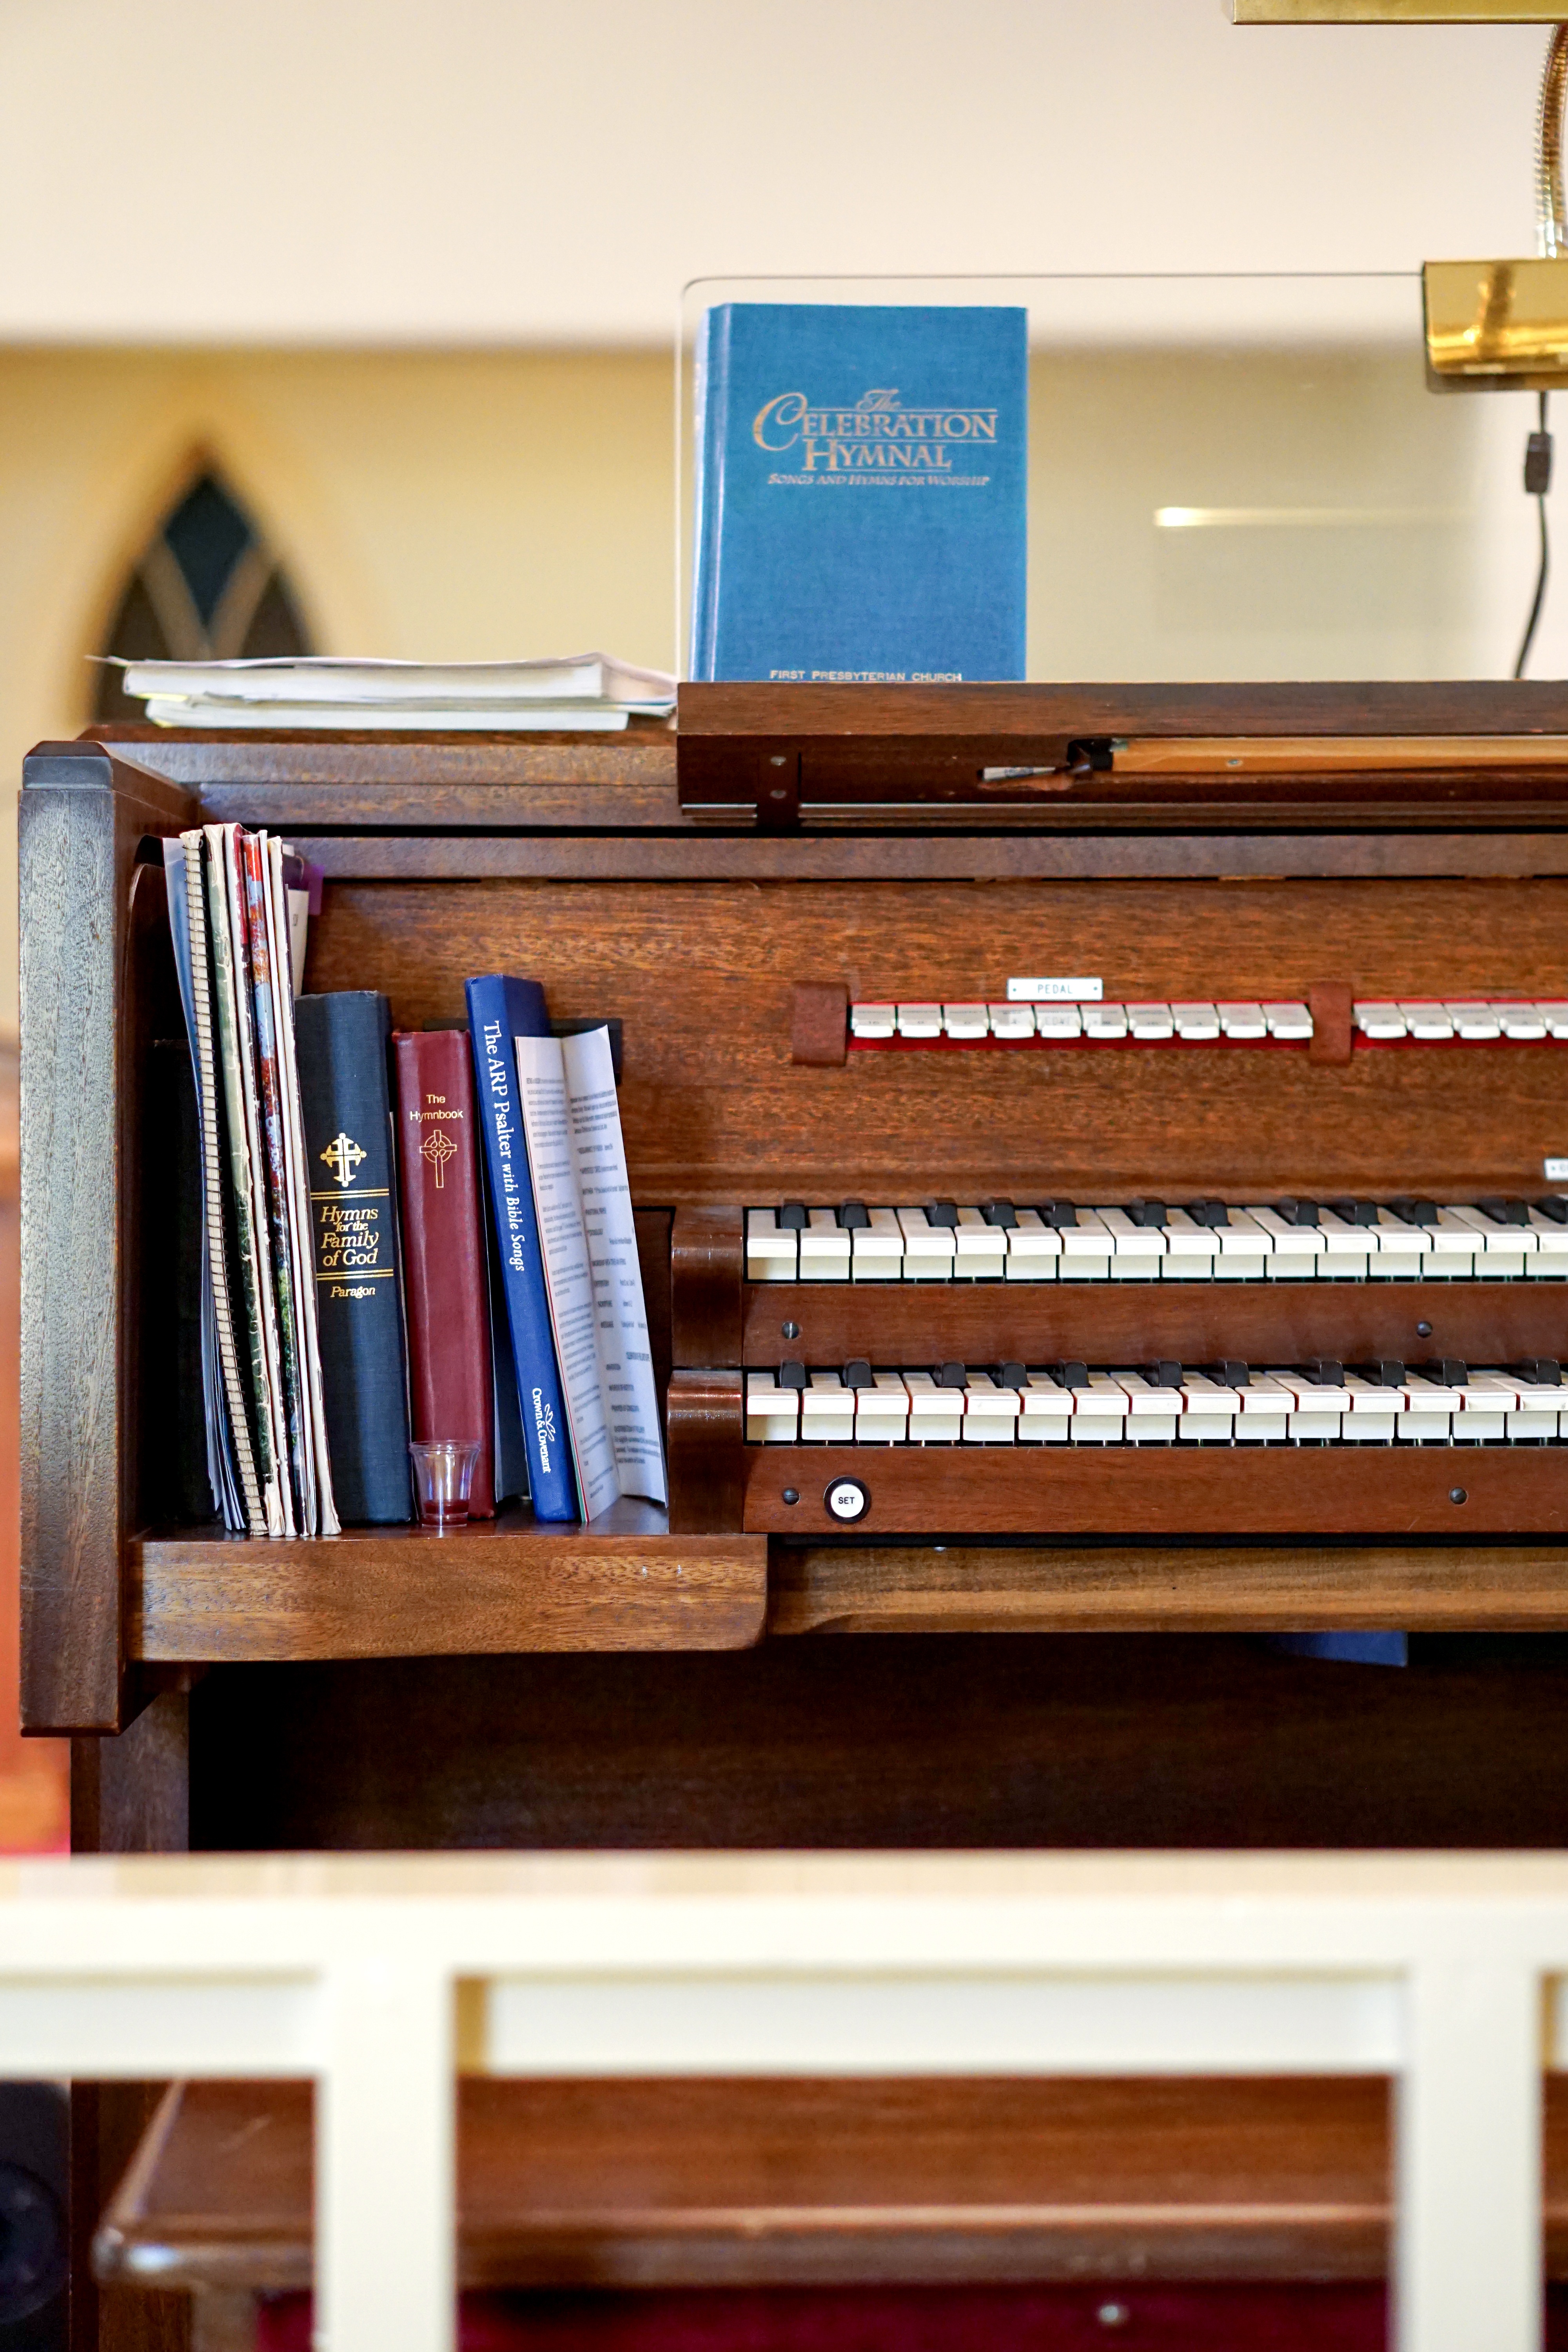
music, wood, instrument, religion, shelf, church, choir, furniture, room, christian, musical instrument, psalm, religious, pipe, singing, worship, organ, god, hymns